Westville, New Haven

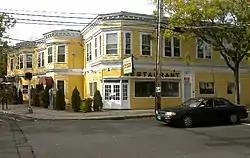
The c.1913 Hotel Edgewood housed a popular restaurant prior to a 2014 fire

The commercial area of Westville was once known for its antique stores that lined the streets. As those businesses close, the storefronts are now home to many artists galleries, hair salons, and cafes. Being home to several popular breakfast spots in New Haven, the area has been dubbed by locals as "Brunchville" on the weekends.